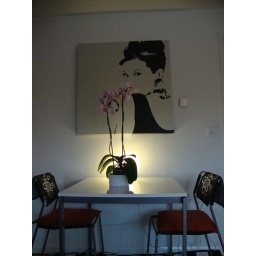
i move this table from the kitchen to give a bit space around my kitchen.